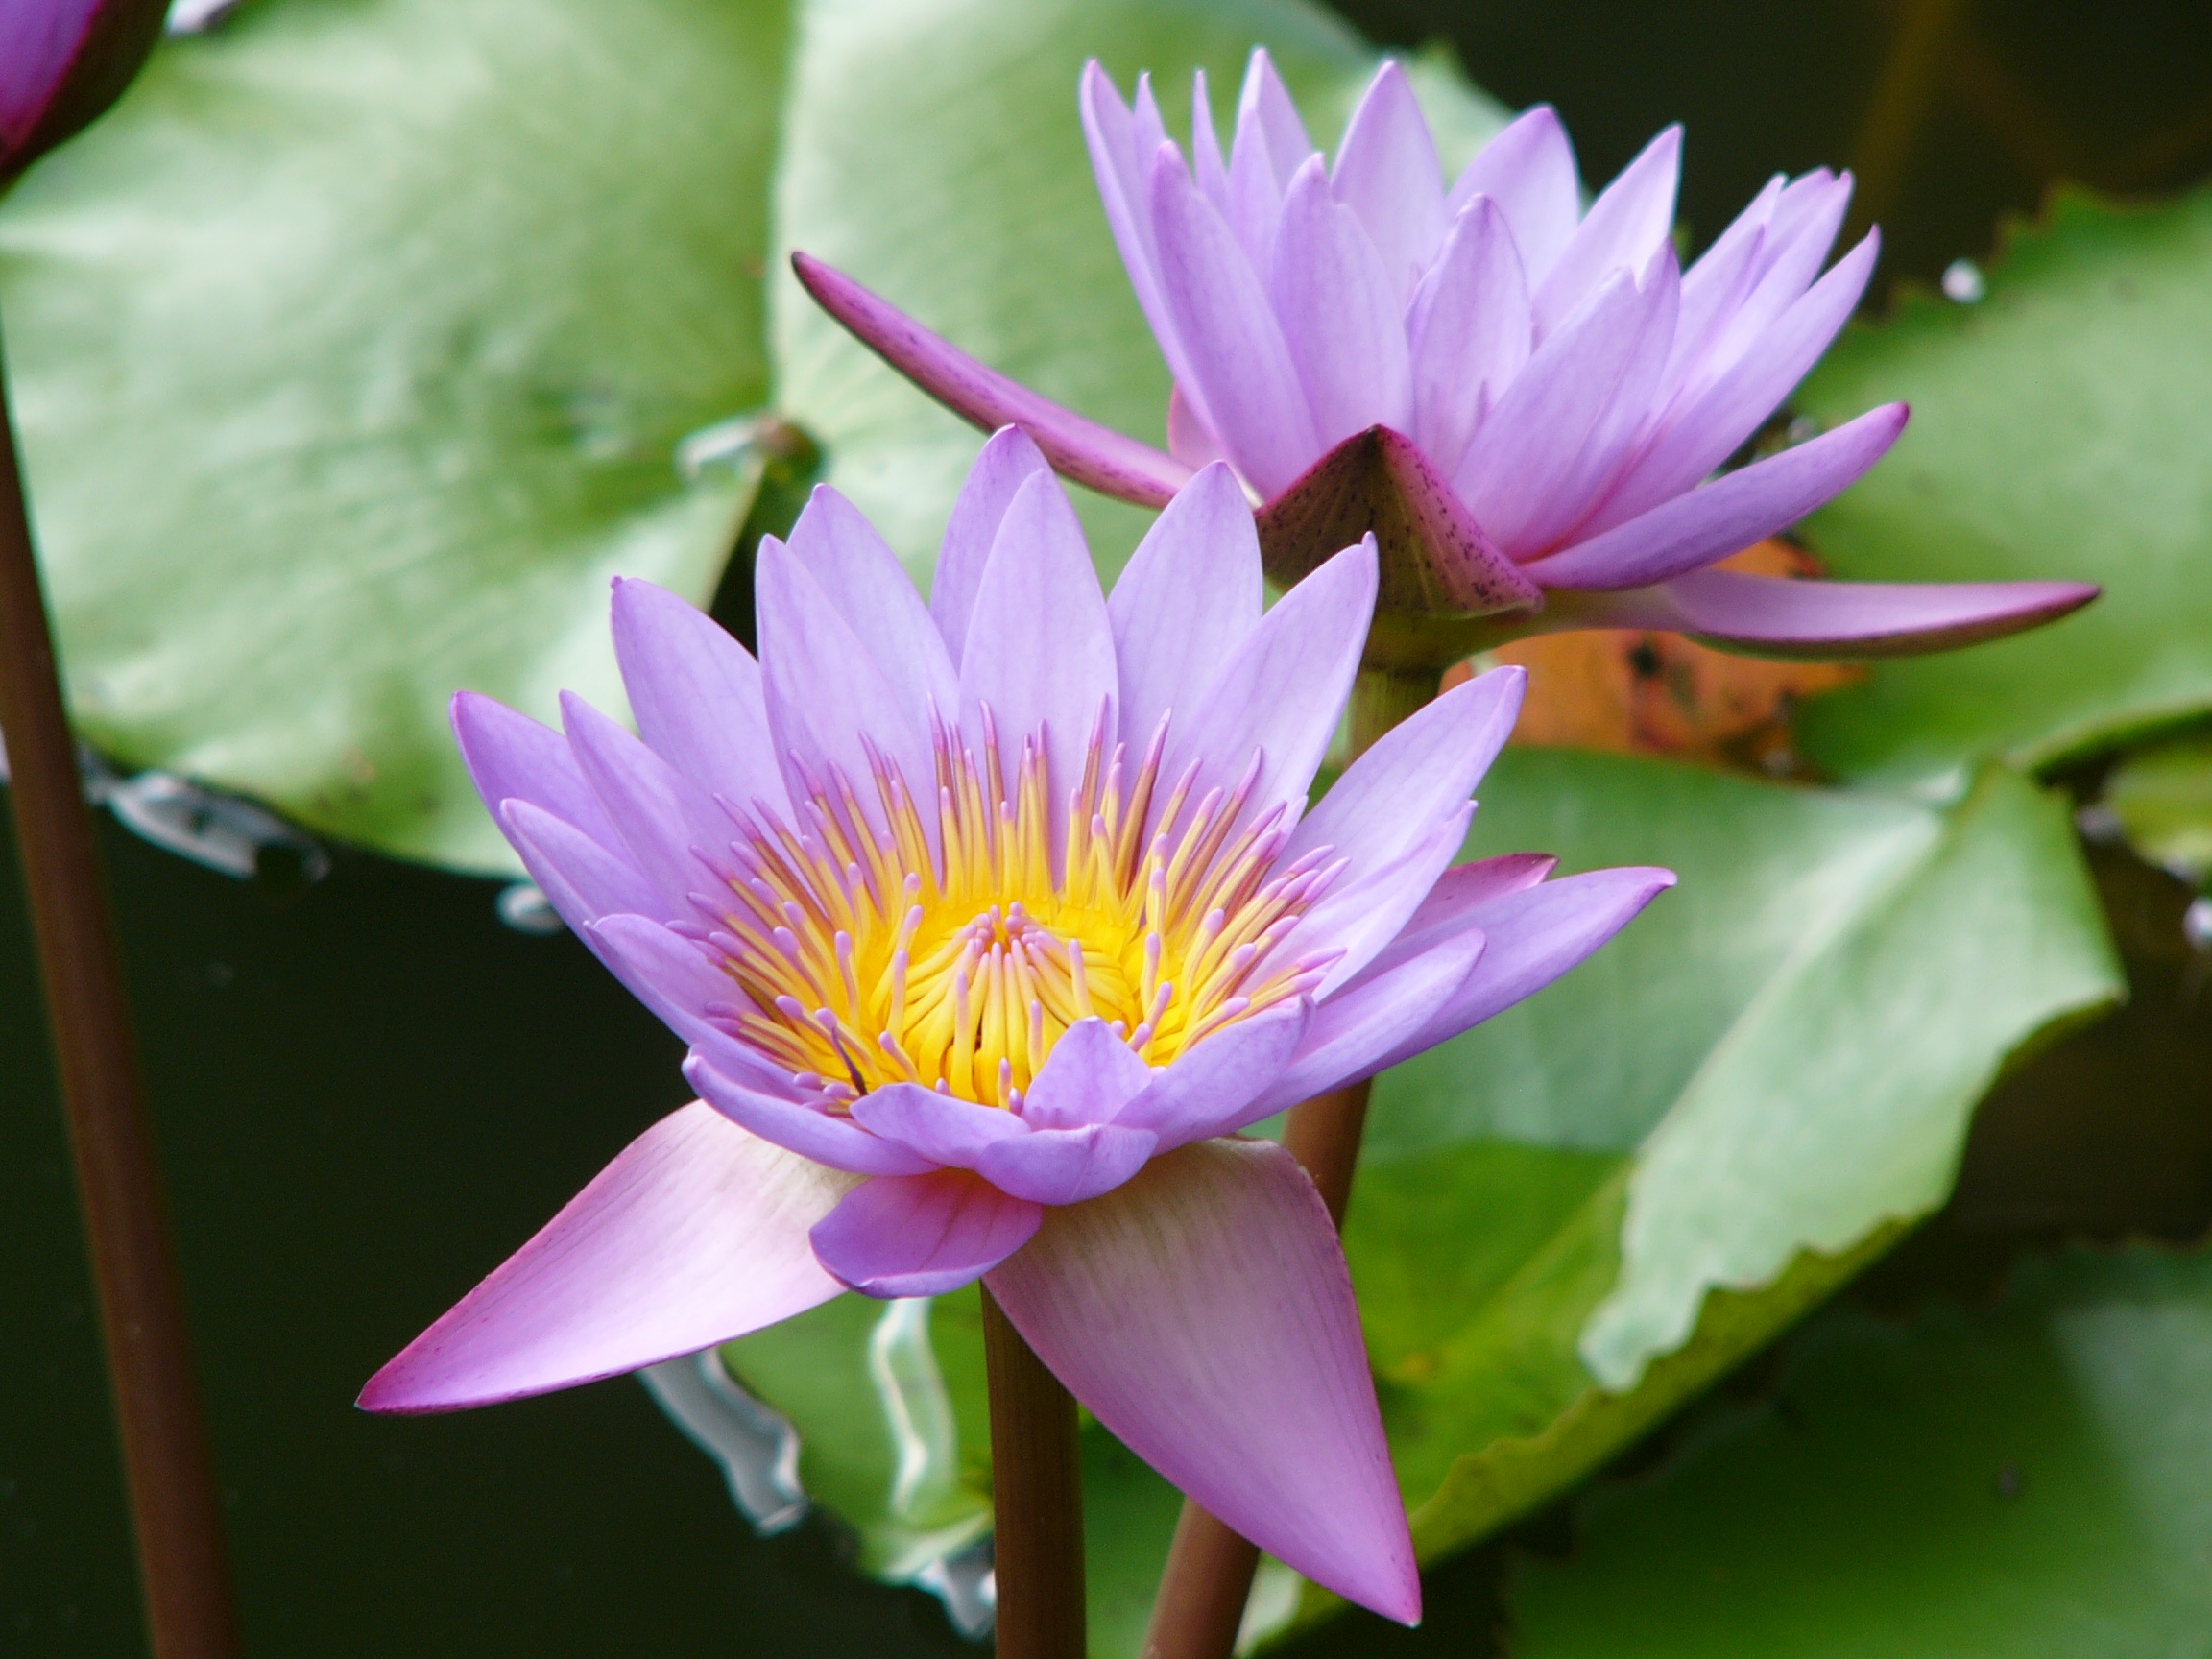
blossom, plant, flower, petal, asia, botany, aquatic, pink, sacred lotus, aquatic plant, flora, plants, close up, violet, lotus, macro photography, flowering plant, plant stem, land plant, lotus family, proteales